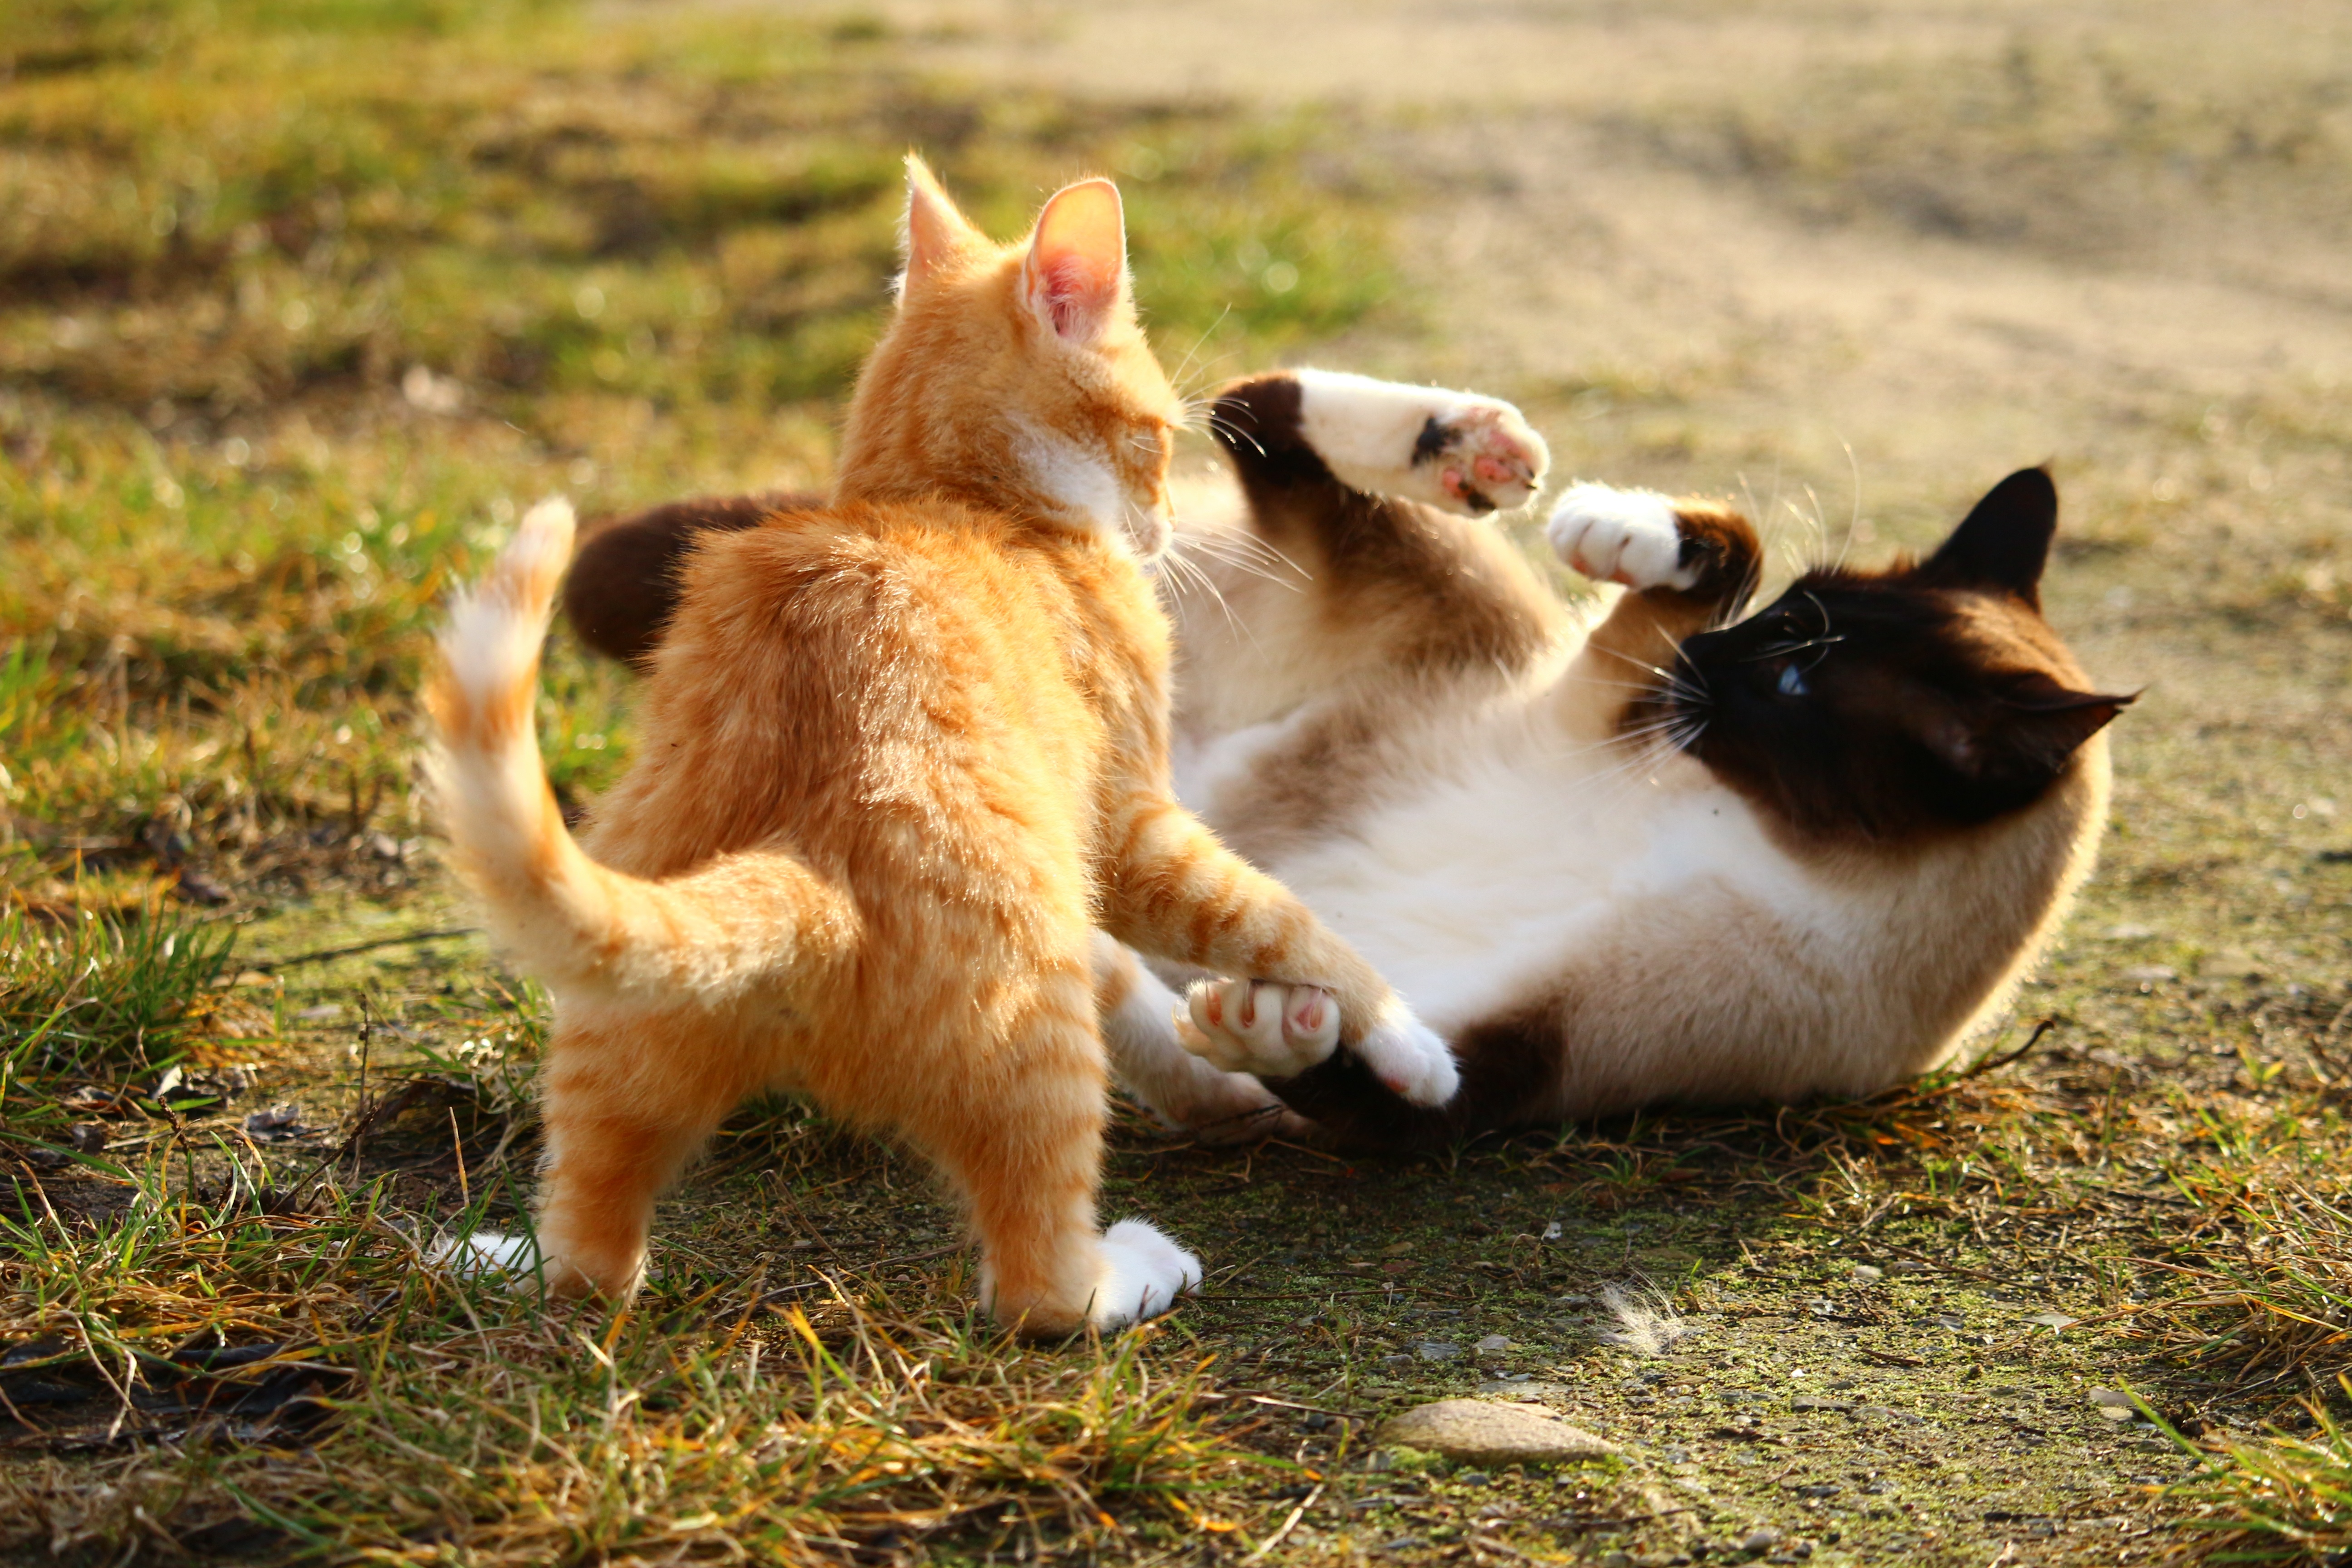
play, kitten, cat, mammal, fight, whiskers, vertebrate, mieze, siamese, siamese cat, breed cat, red mackerel tabby, cat's eyes, cat portrait, felidae, cat baby, small to medium sized cats, cat like mammal, dog breed group